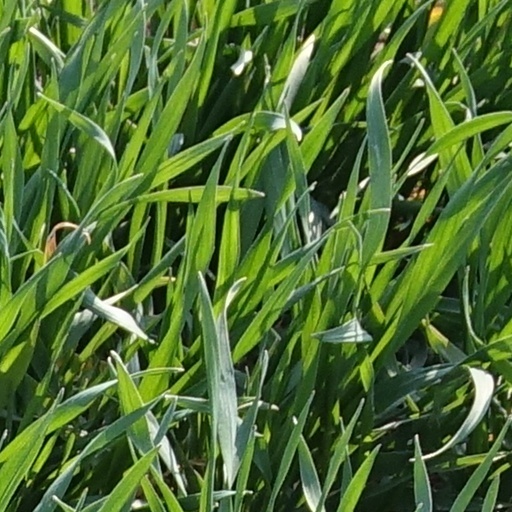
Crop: wheat